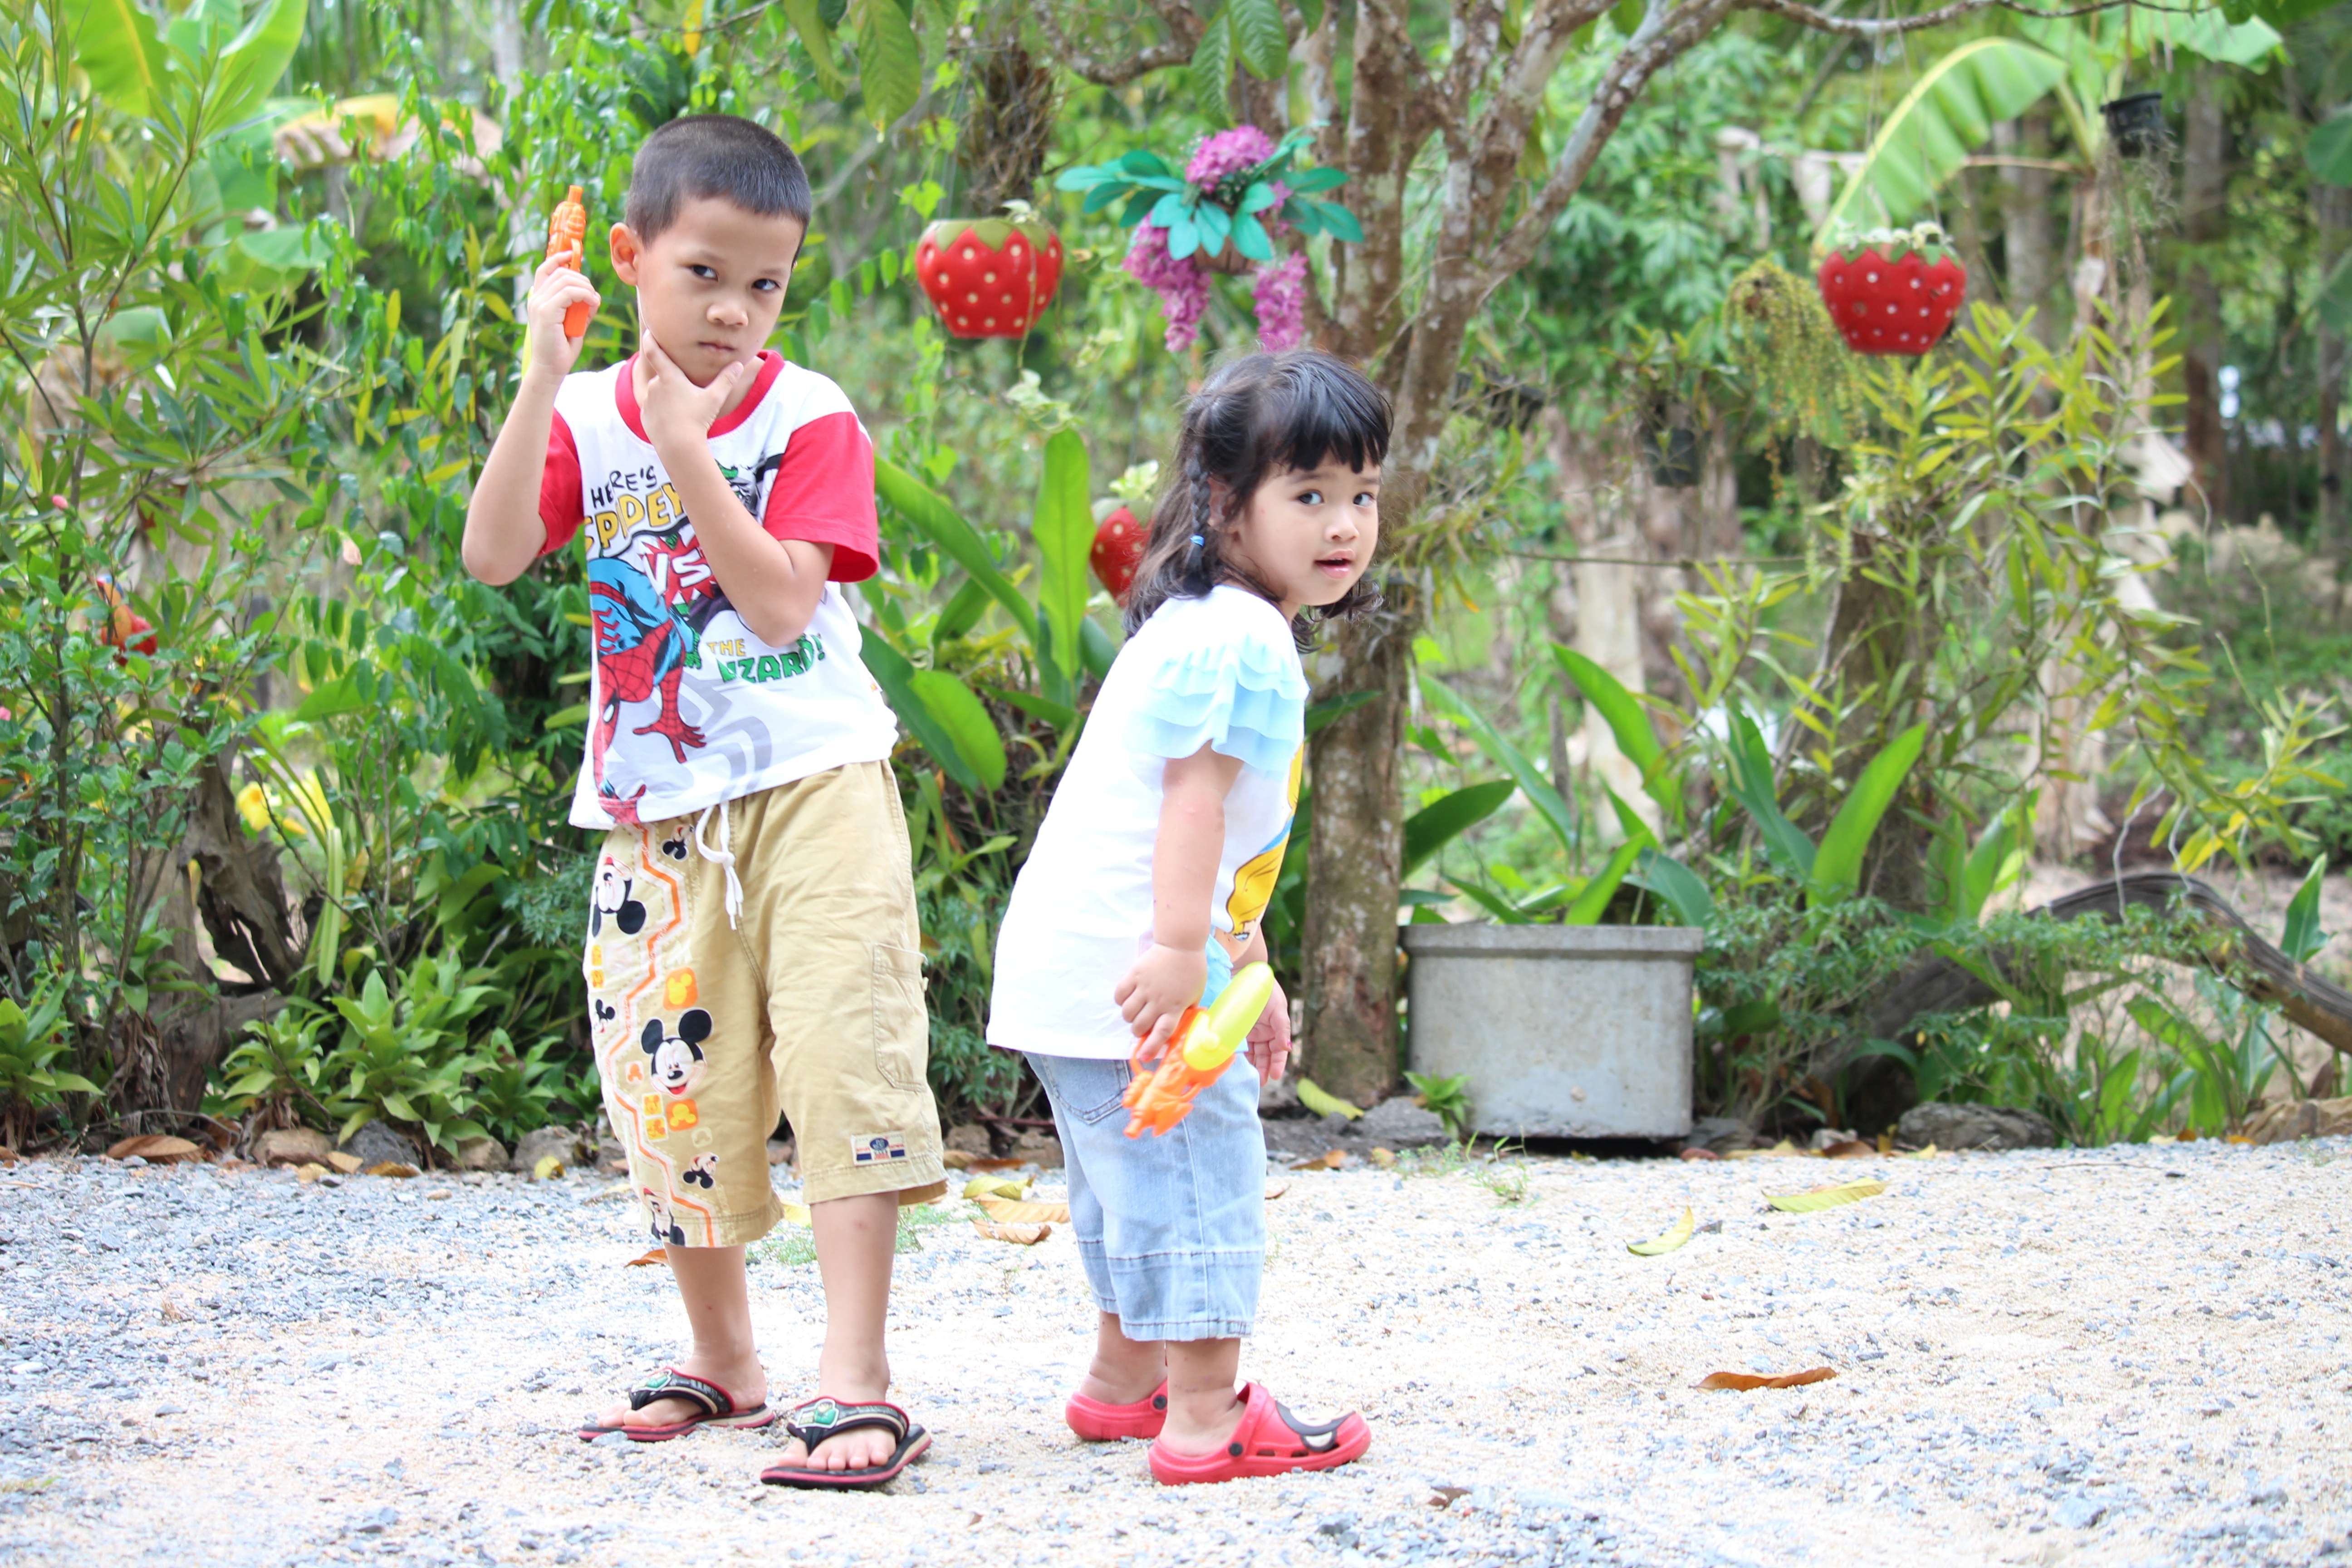
people, girl, play, kid, child, baby, family, children, toddler, pretty girl, thai kid